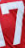
Number: 7